Sulcis-Iglesiente

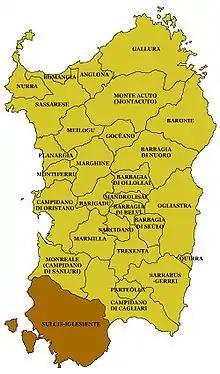
Sulcis-Iglesiente

The Sulcis-Iglesiente is a historical region of southwestern Sardinia comprising, as the name suggests, the territories of Sulcis and Iglesiente. It is included in the province of South Sardinia.